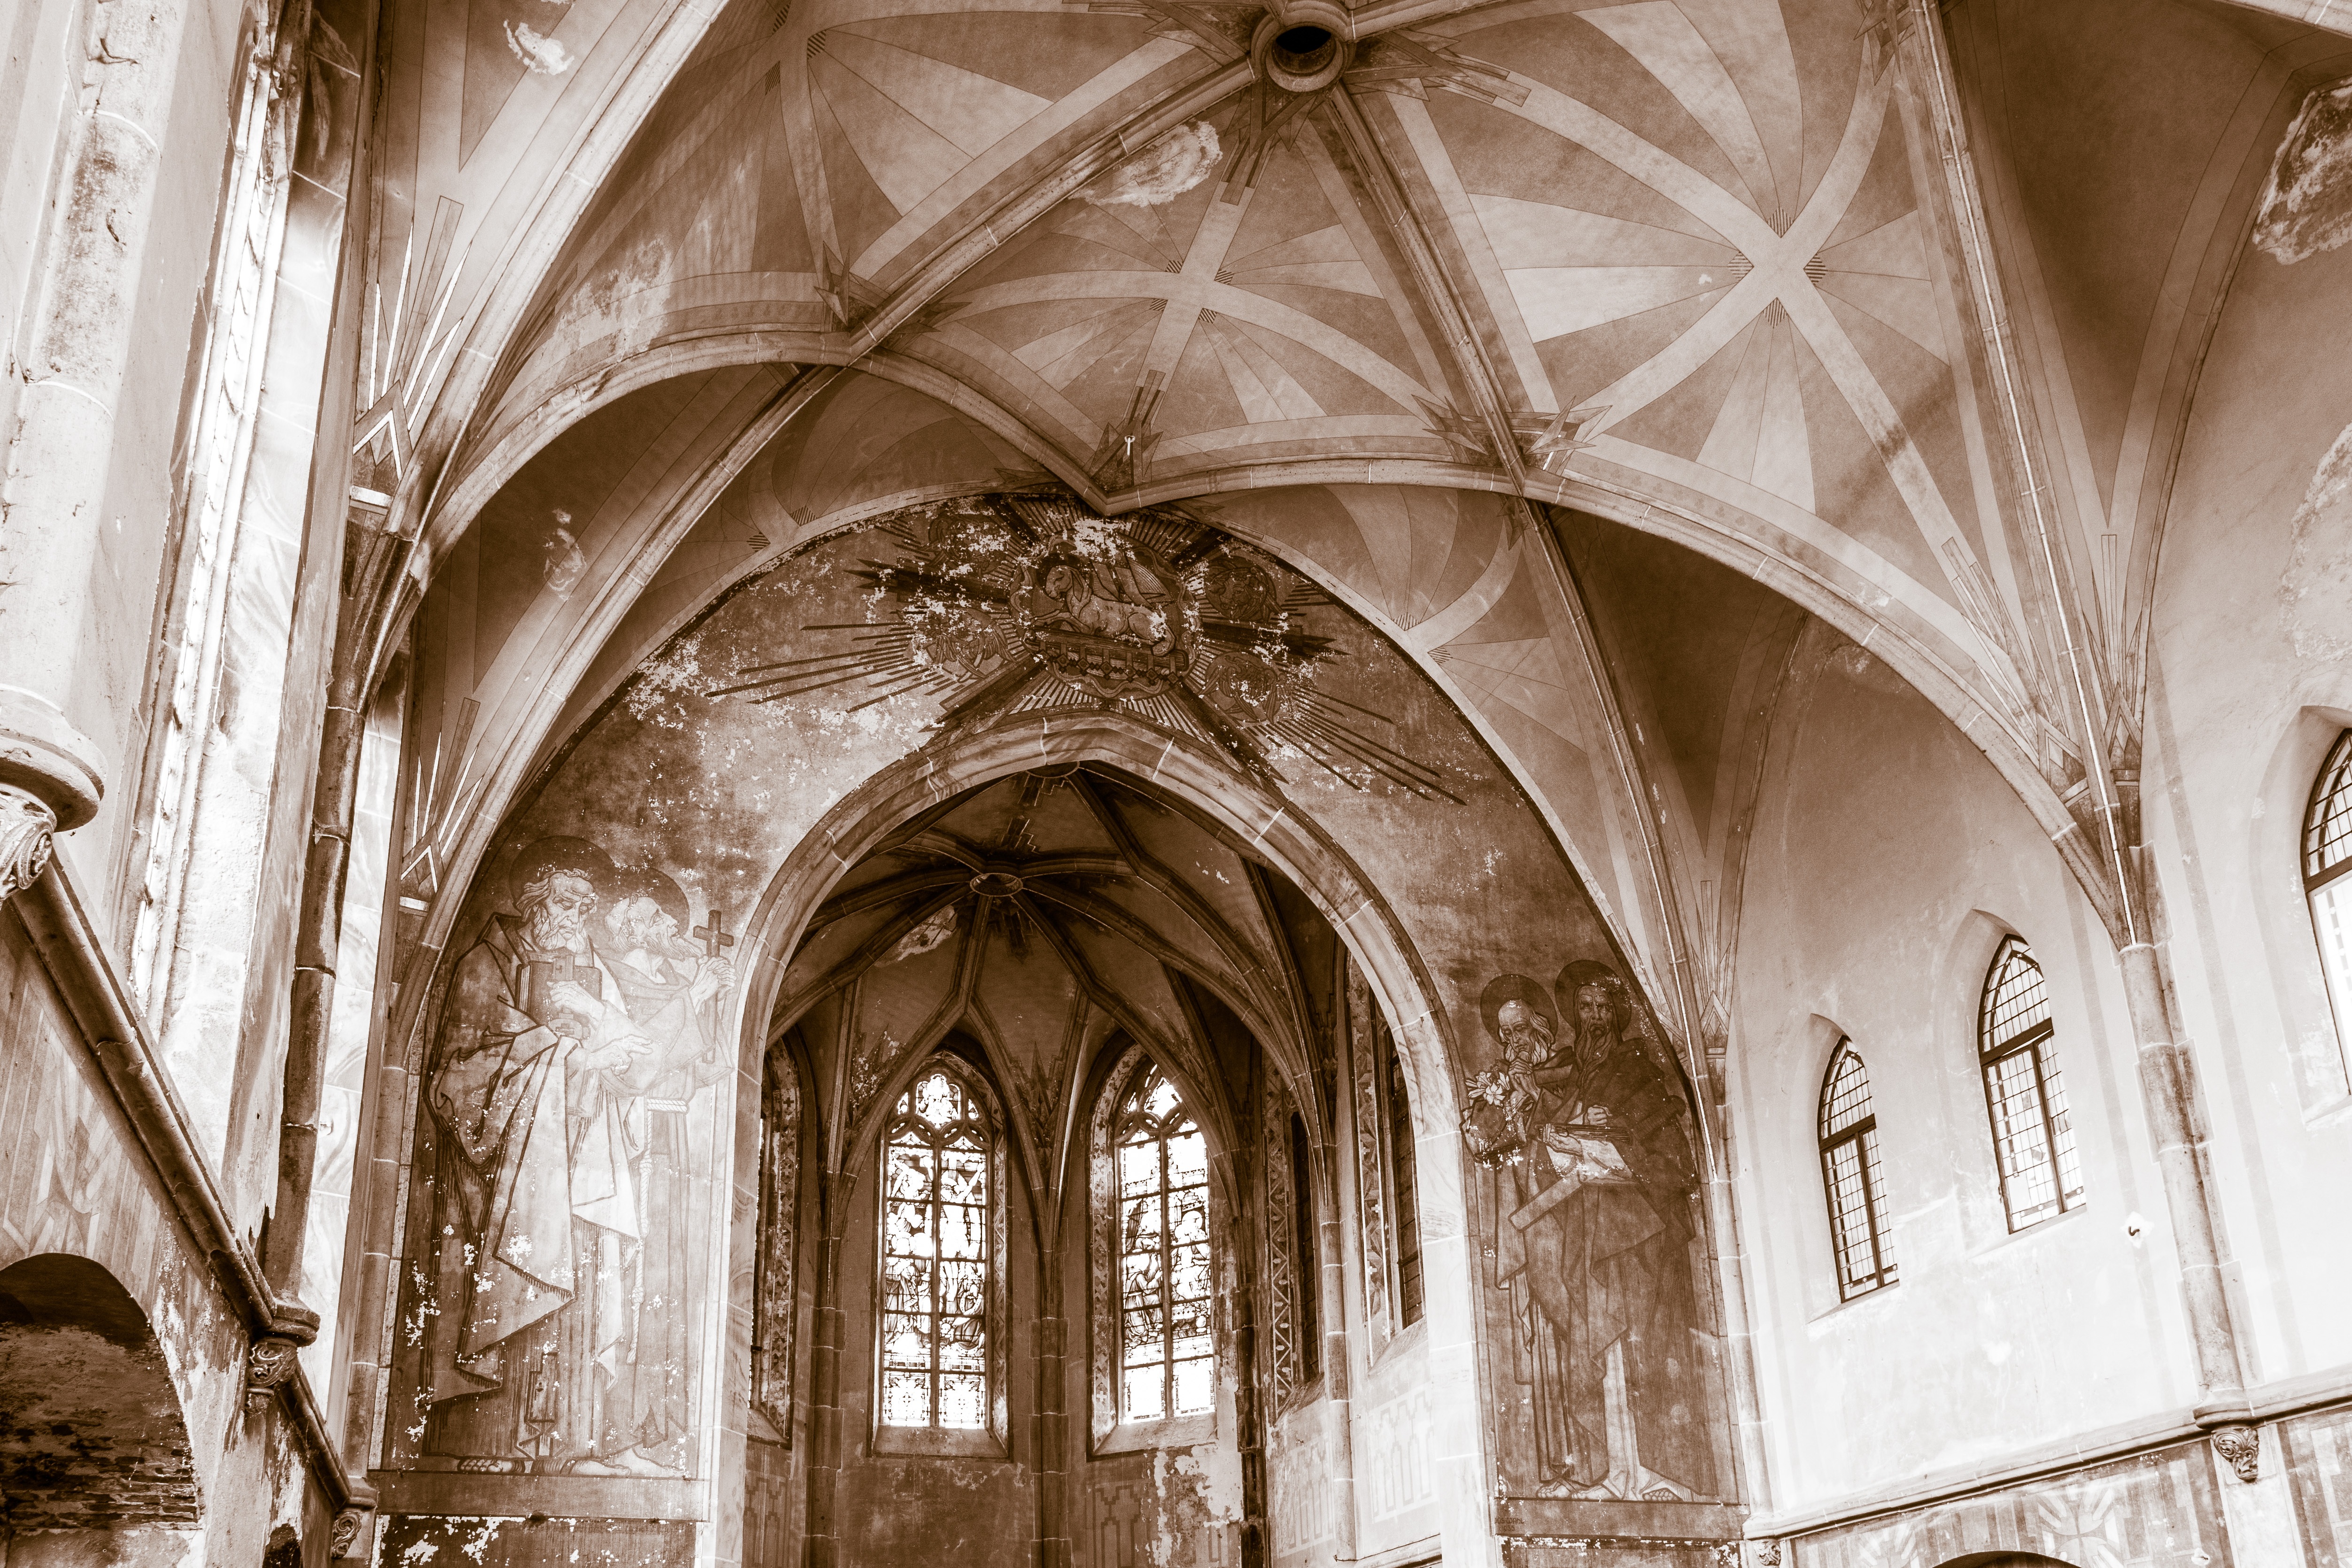
architecture, building, old, atmosphere, arch, broken, facade, church, cathedral, chapel, decay, old building, place of worship, inside, transience, temple, dilapidated, monastery, symmetry, weird, history, abbey, vault, past, historically, middle ages, leave, masonry, break up, lapsed, ailing, gothic architecture, lost place, run down, passed, ancient history